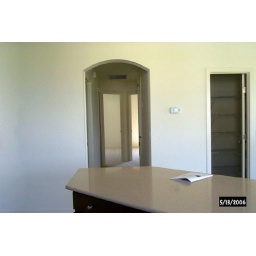
standing in kitchen looking toward guest bedrooms &amp;amp; laundry room. the open door is the walk in pantry.